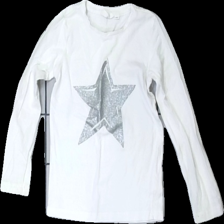
View: front
Type: Top
Category: Children
Brand: Kappahl
Colors: White, Grey
Material: 100% cotton
Pattern: Glitter
Cut: Regular
Size: 110
Season: All
Stains: Major
Damage location: middle left
Damage 2 location: bottom right
Price range: <50
Recommended usage: Export
Description: vit långärmad tröja med glittrig stjärna fram, fläckar fram och på båda armarna